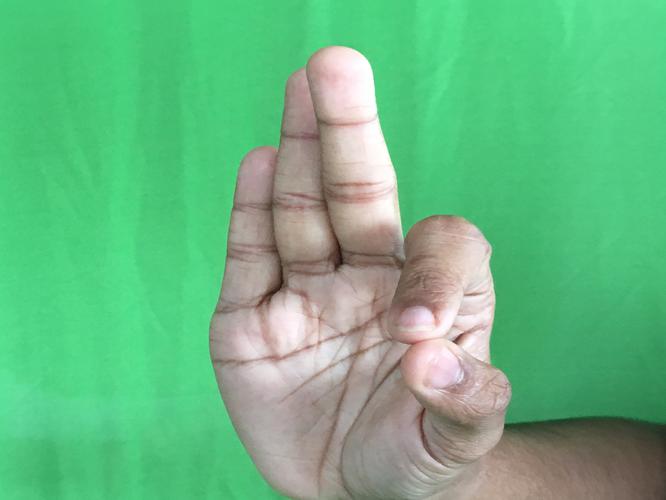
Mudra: Aralam
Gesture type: single_hand